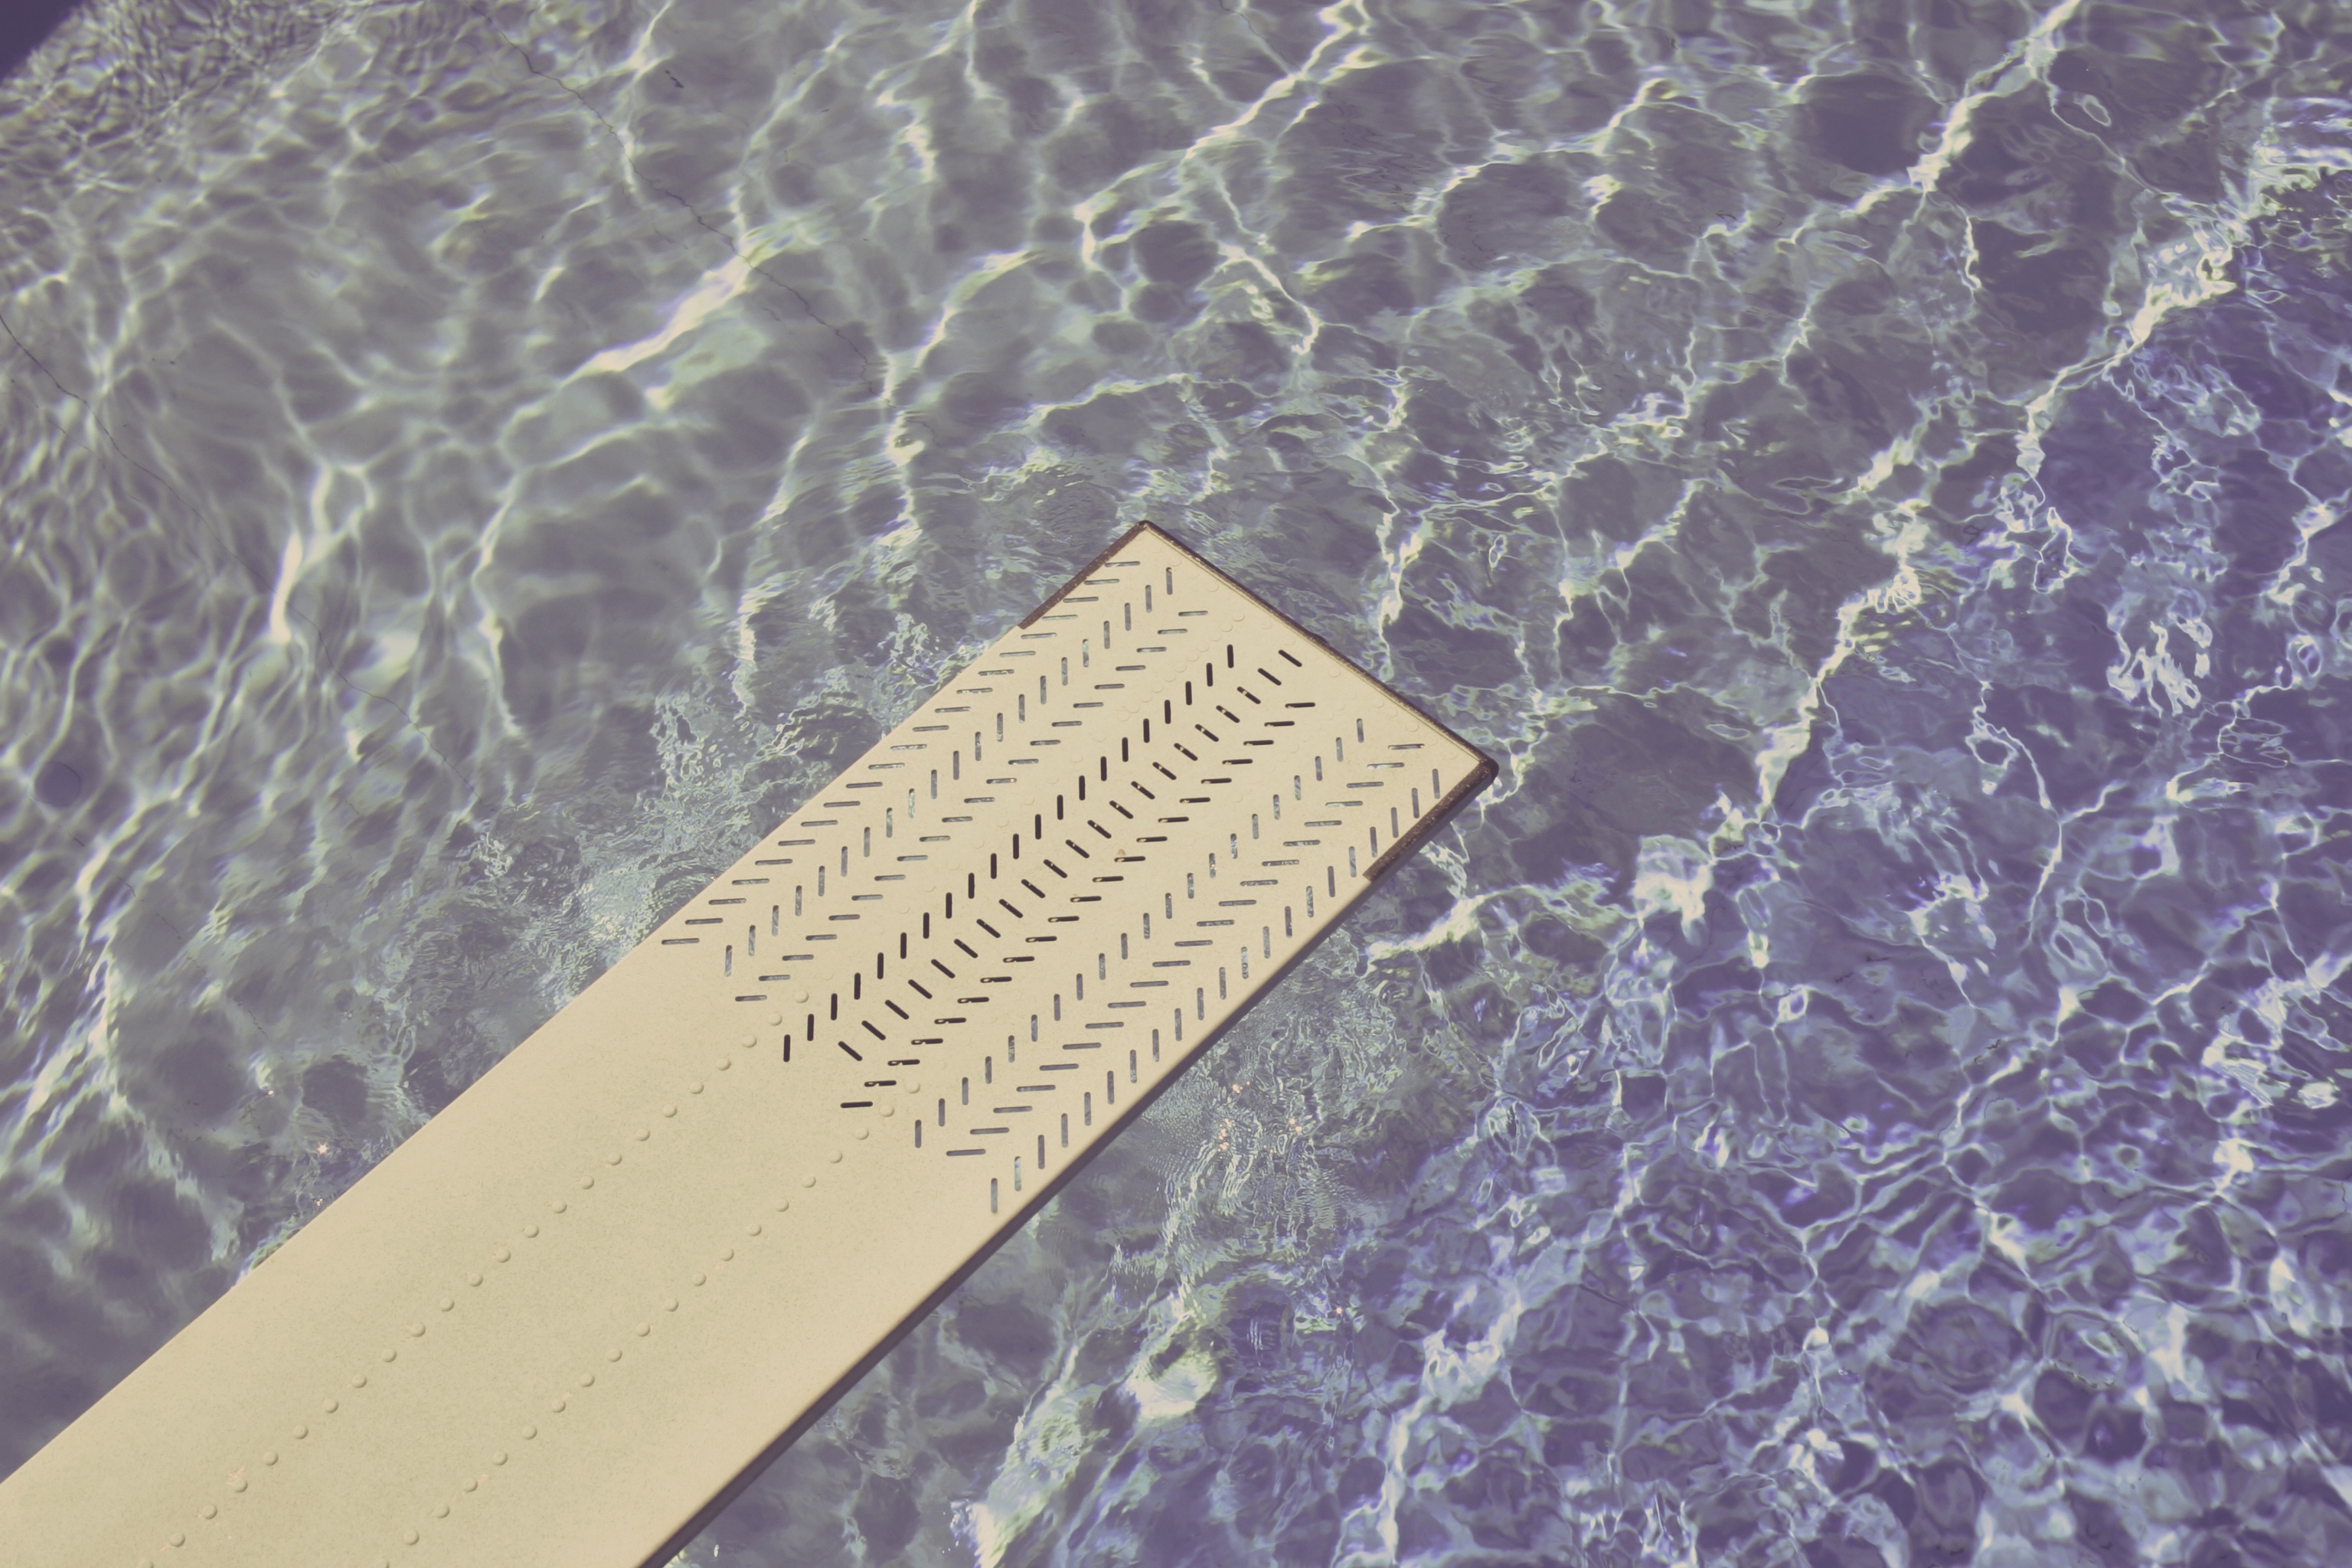
water, pool, swim, diving board, material, shape